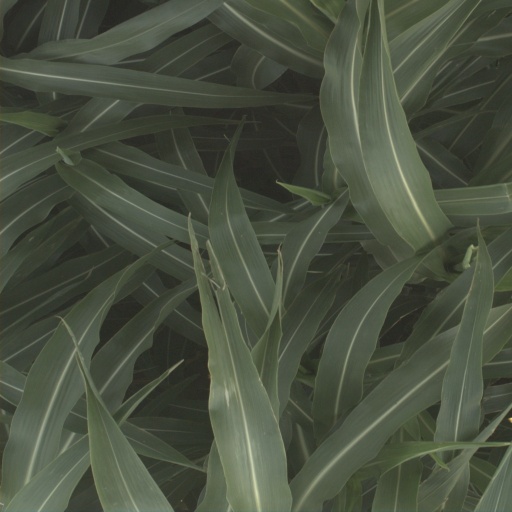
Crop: sorghum